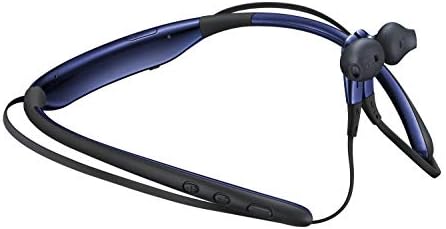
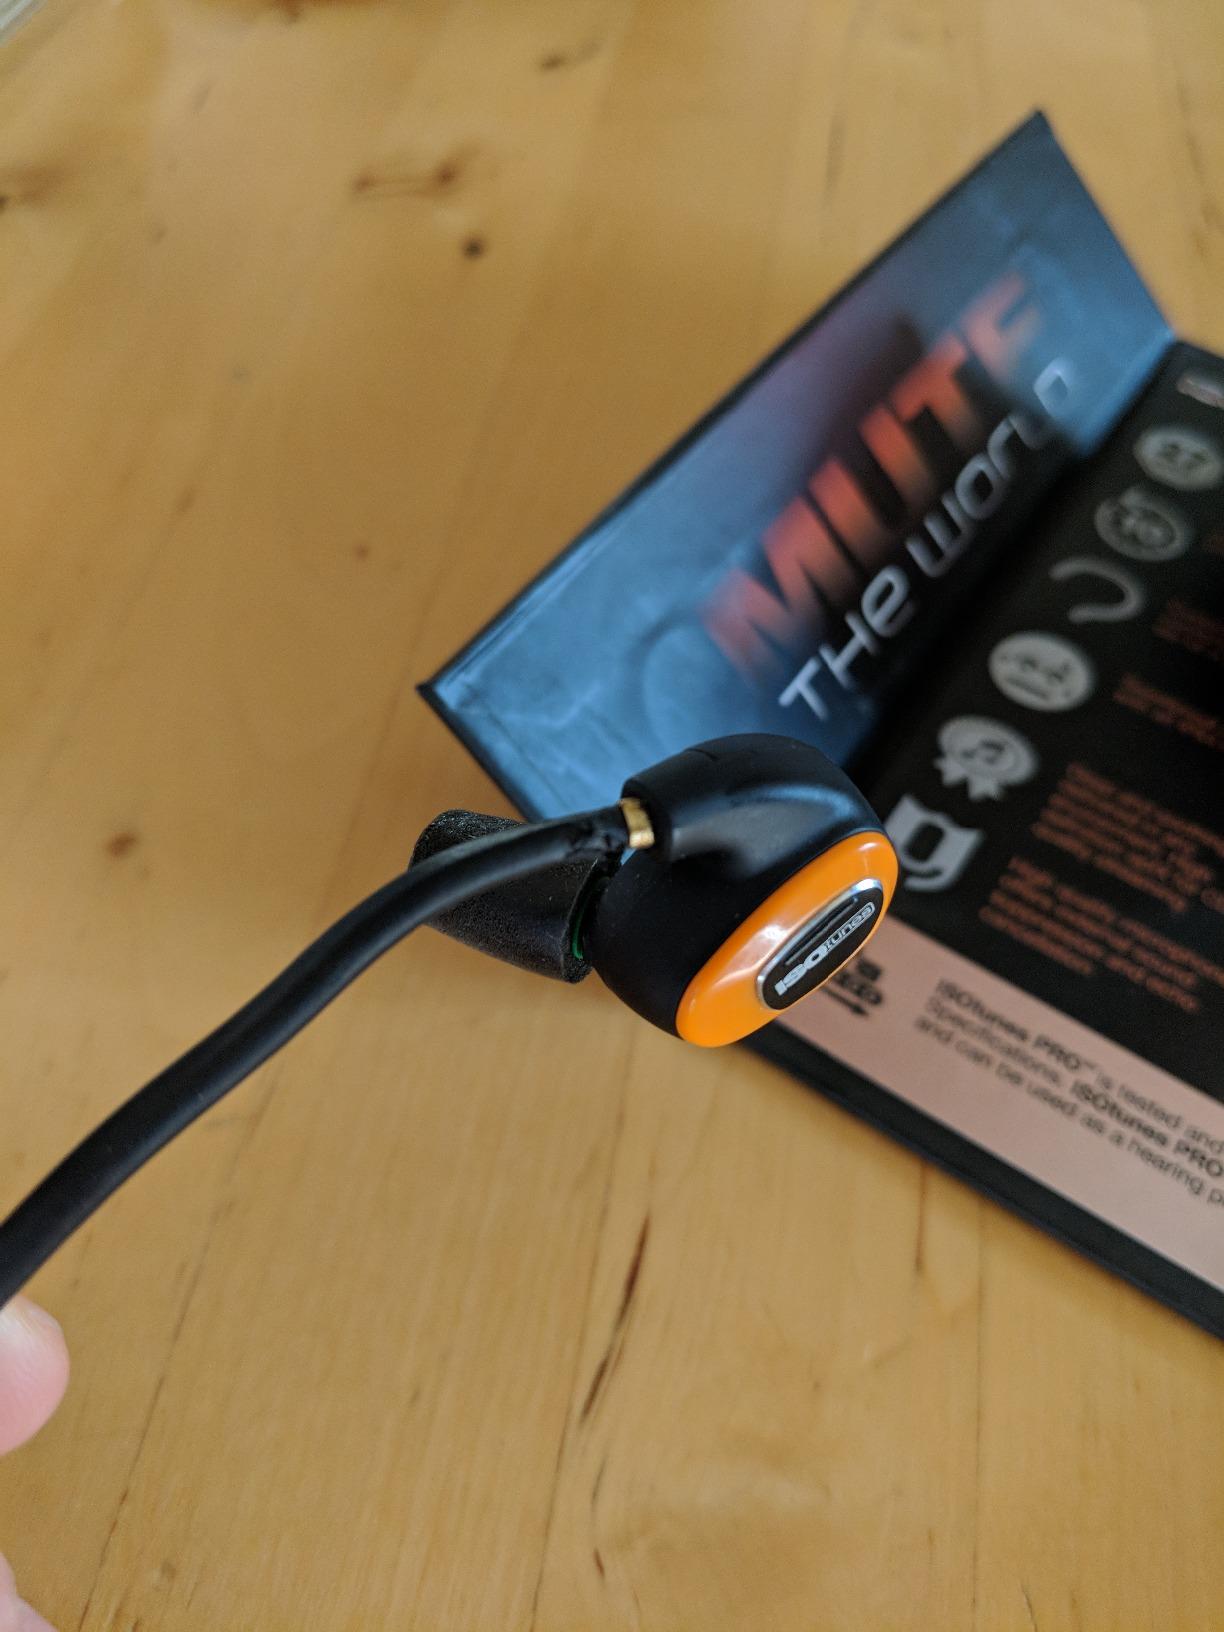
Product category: headphones
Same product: no